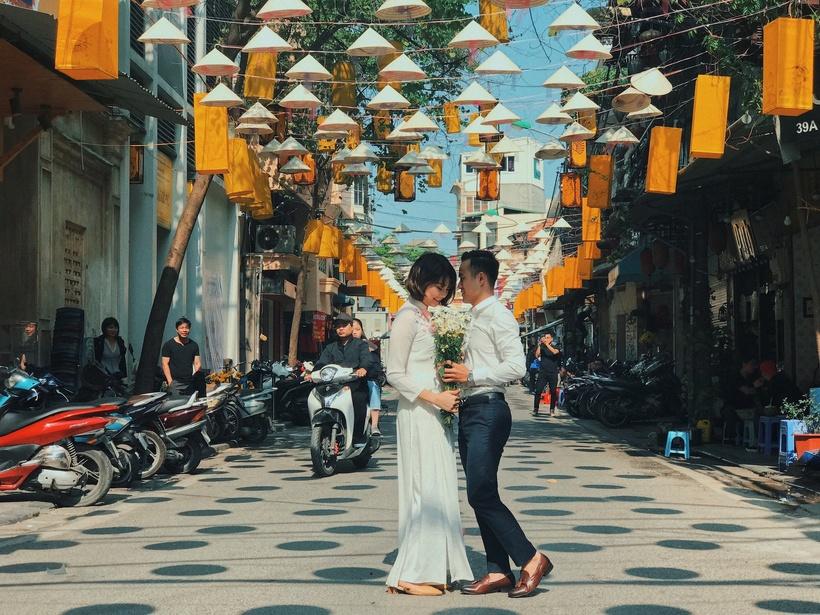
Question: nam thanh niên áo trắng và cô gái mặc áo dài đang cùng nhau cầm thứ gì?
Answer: họ đang cùng nhau cầm bó hoa